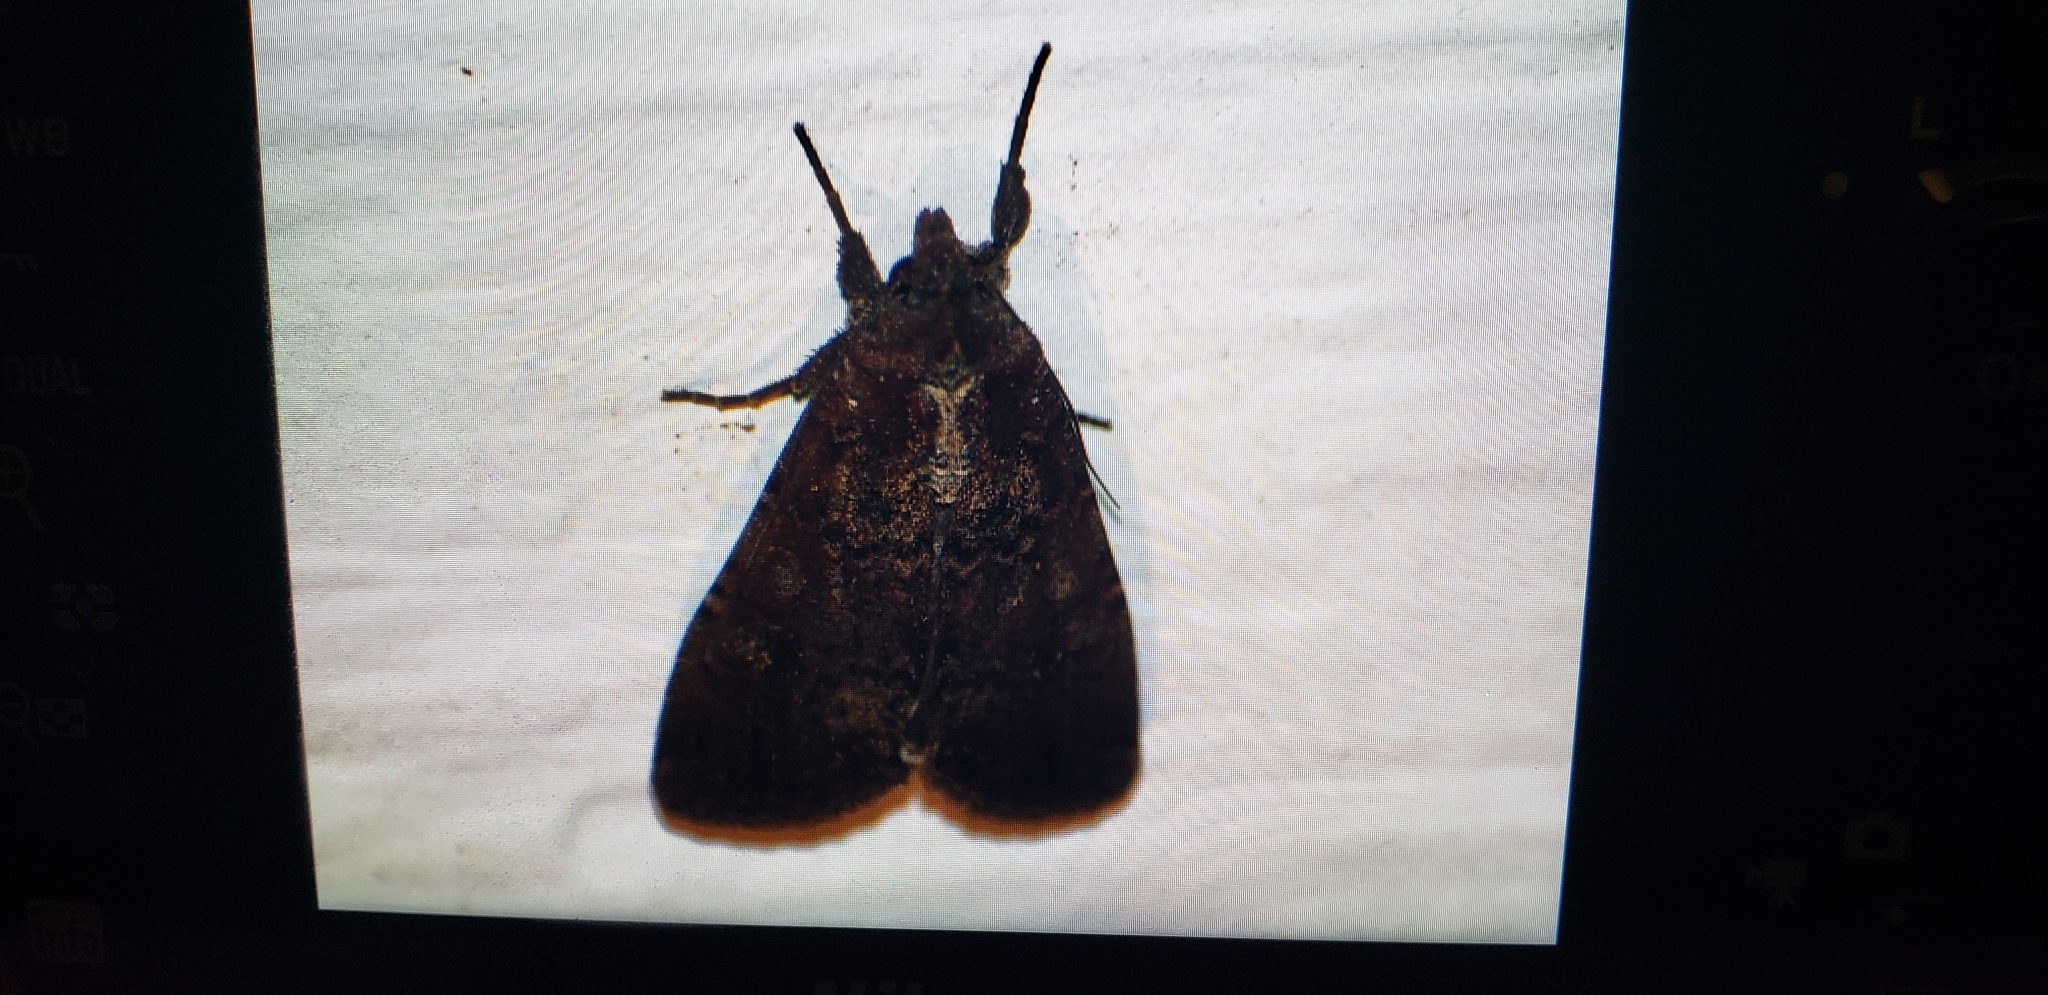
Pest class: cutworms